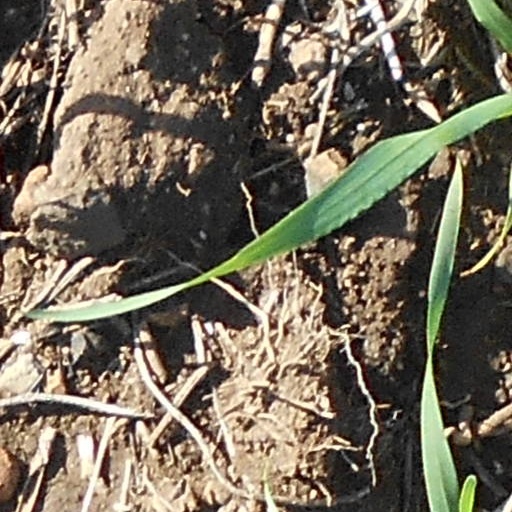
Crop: wheat